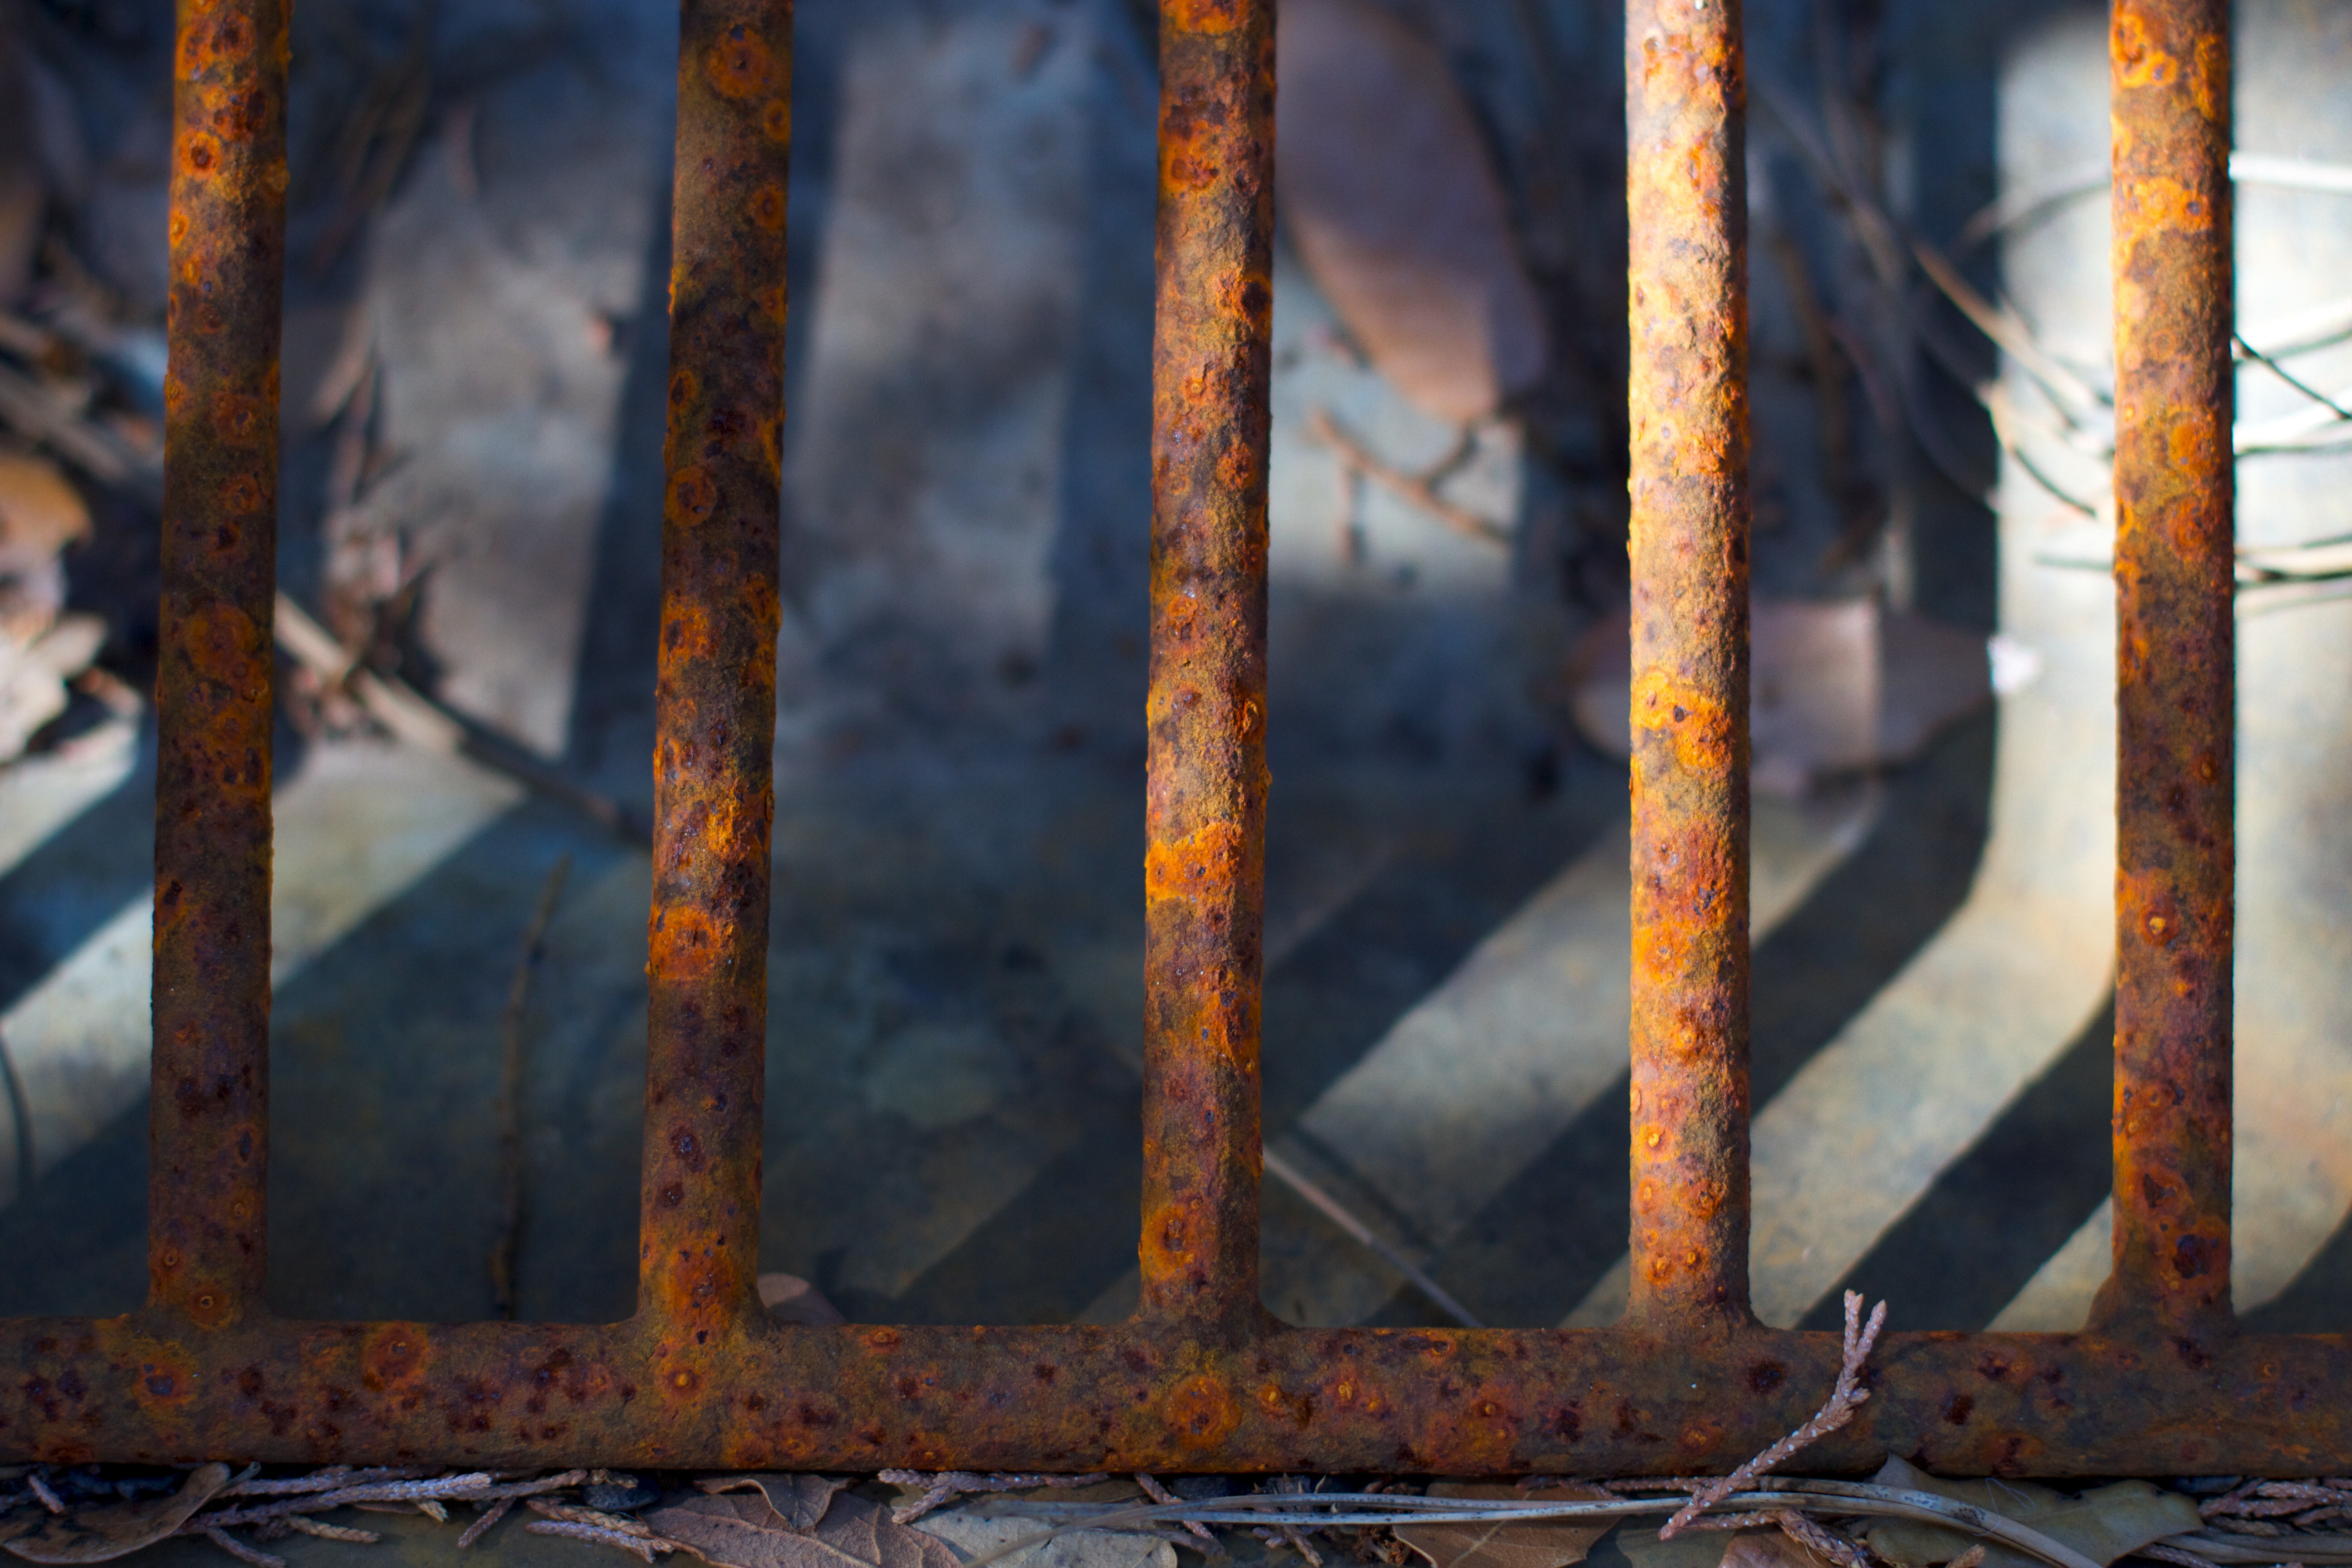
tree, nature, forest, branch, snow, winter, plant, wood, sunlight, morning, leaf, rust, reflection, autumn, season, woody plant